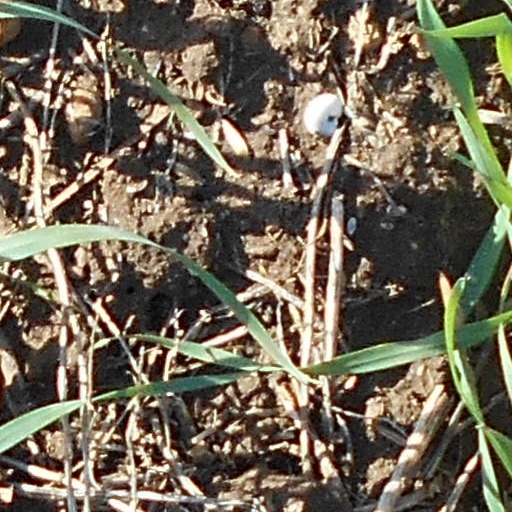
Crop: wheat